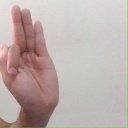
अक्षर: फ